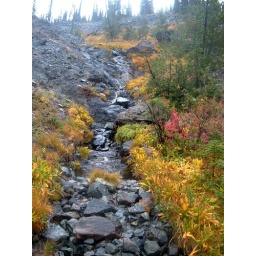
Fall colors juxtoposed to the dark gray basalt with water flowing over it.